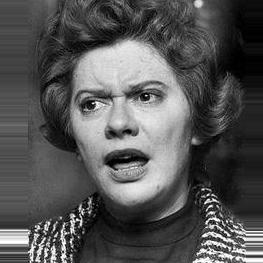
Age: 35